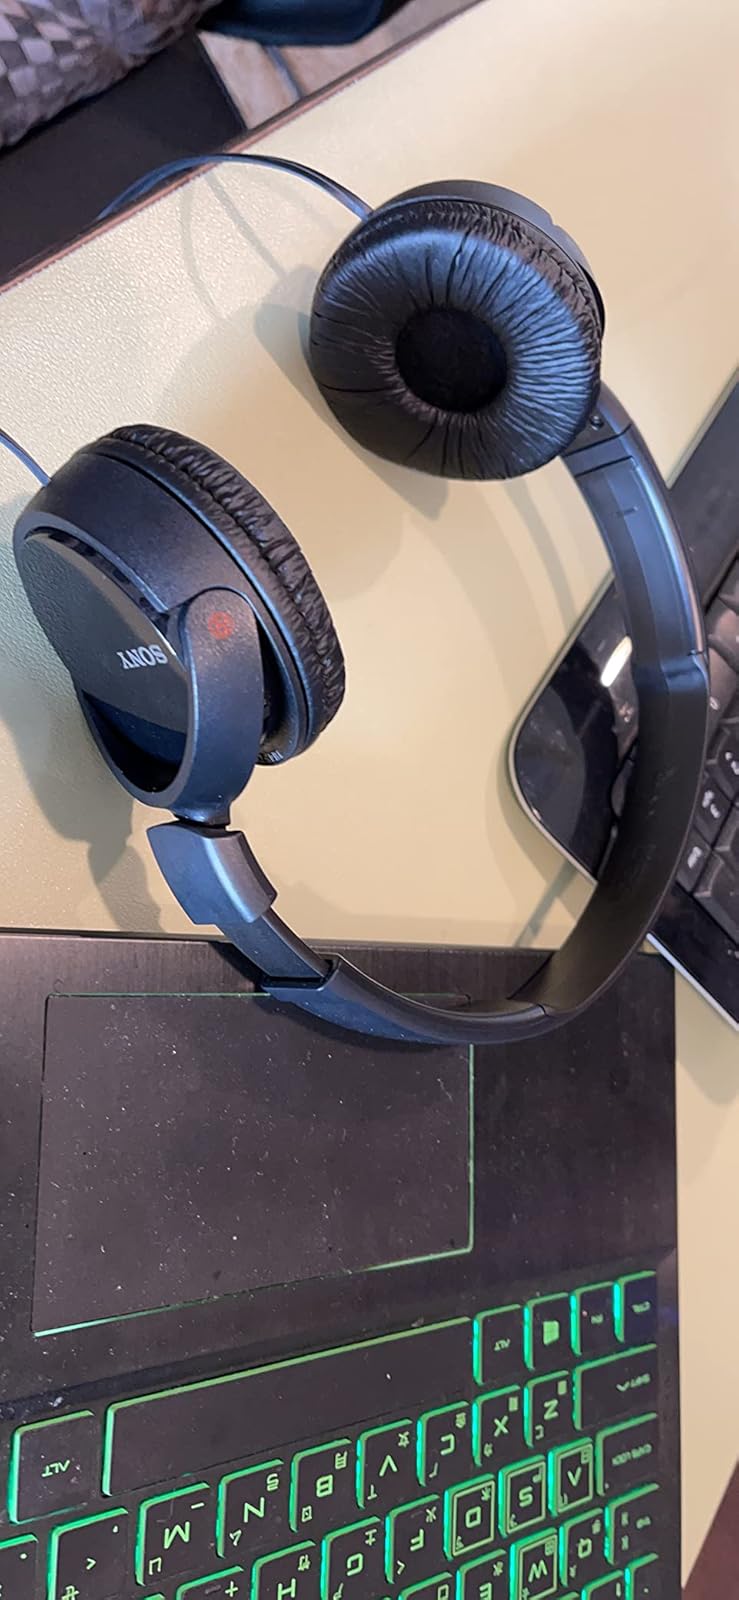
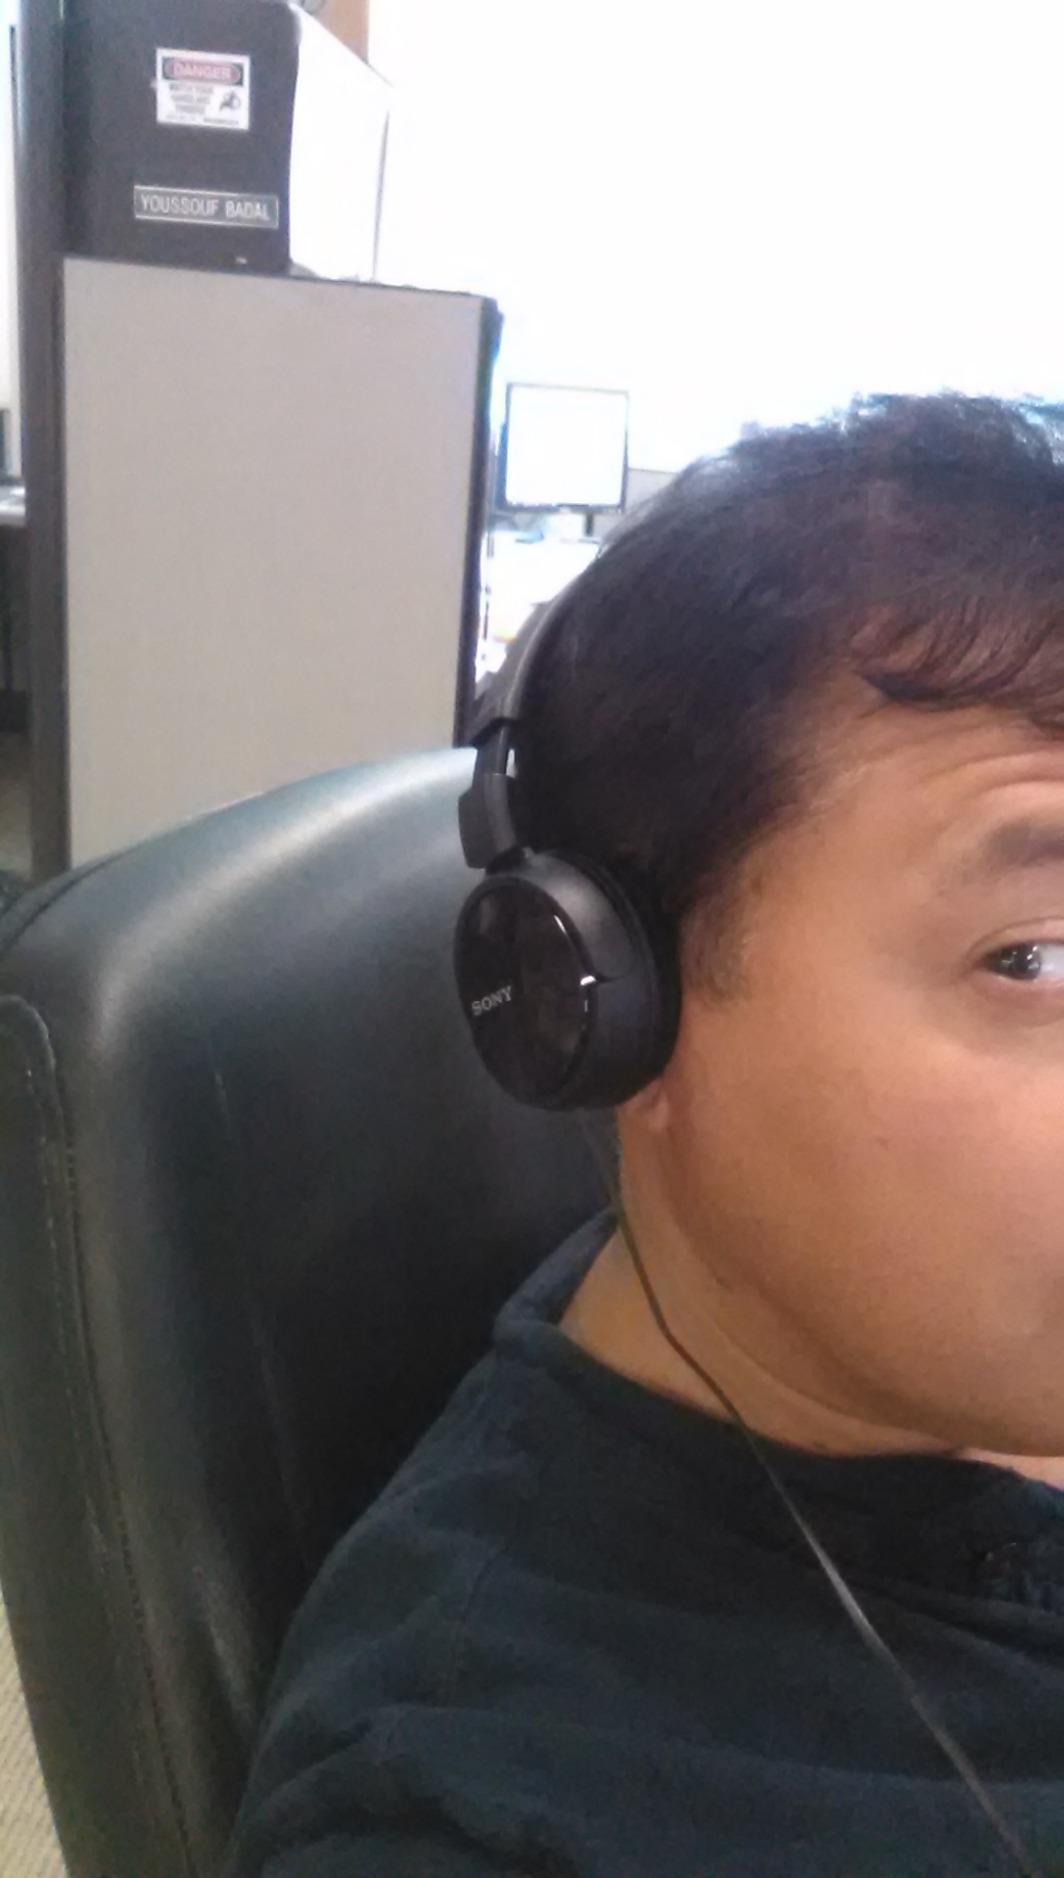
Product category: headphones
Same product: yes